Question: Please indicate a possible affordance area of the drink_with_wine glass that can be used for drinking from
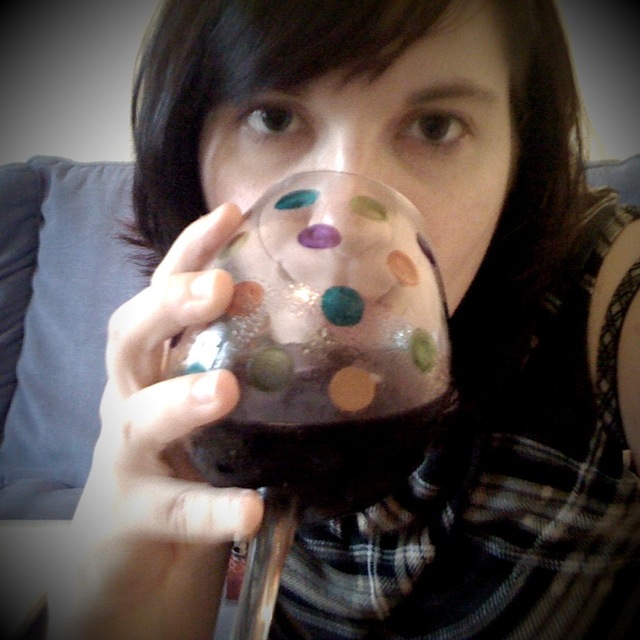
Answer: [156.992, 173.233, 451.729, 630.376]